Which Star Are You From

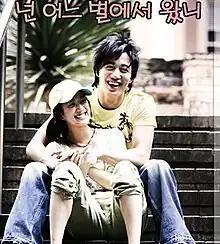
Promotional poster

Which Star Are You From is a South Korean television drama that aired on MBC in 2006.